Greenleaf & Crosby Building

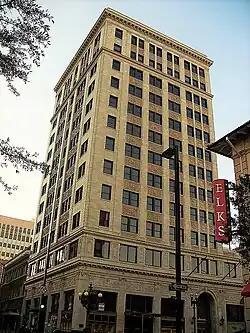

The Greenleaf & Crosby Building is a historic site in Jacksonville, Florida. It is located at 208 N Laura Street. The antique Greenleaf Clock is on the corner - it was moved from the company's original location and has been refurbished multiple times. On March 15, 2005, it was added to the U.S. National Register of Historic Places.